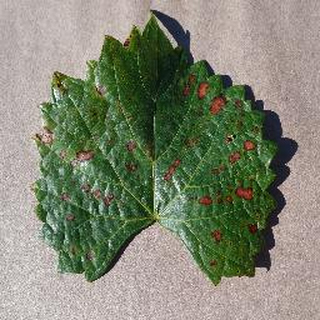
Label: grape_esca_black_measles